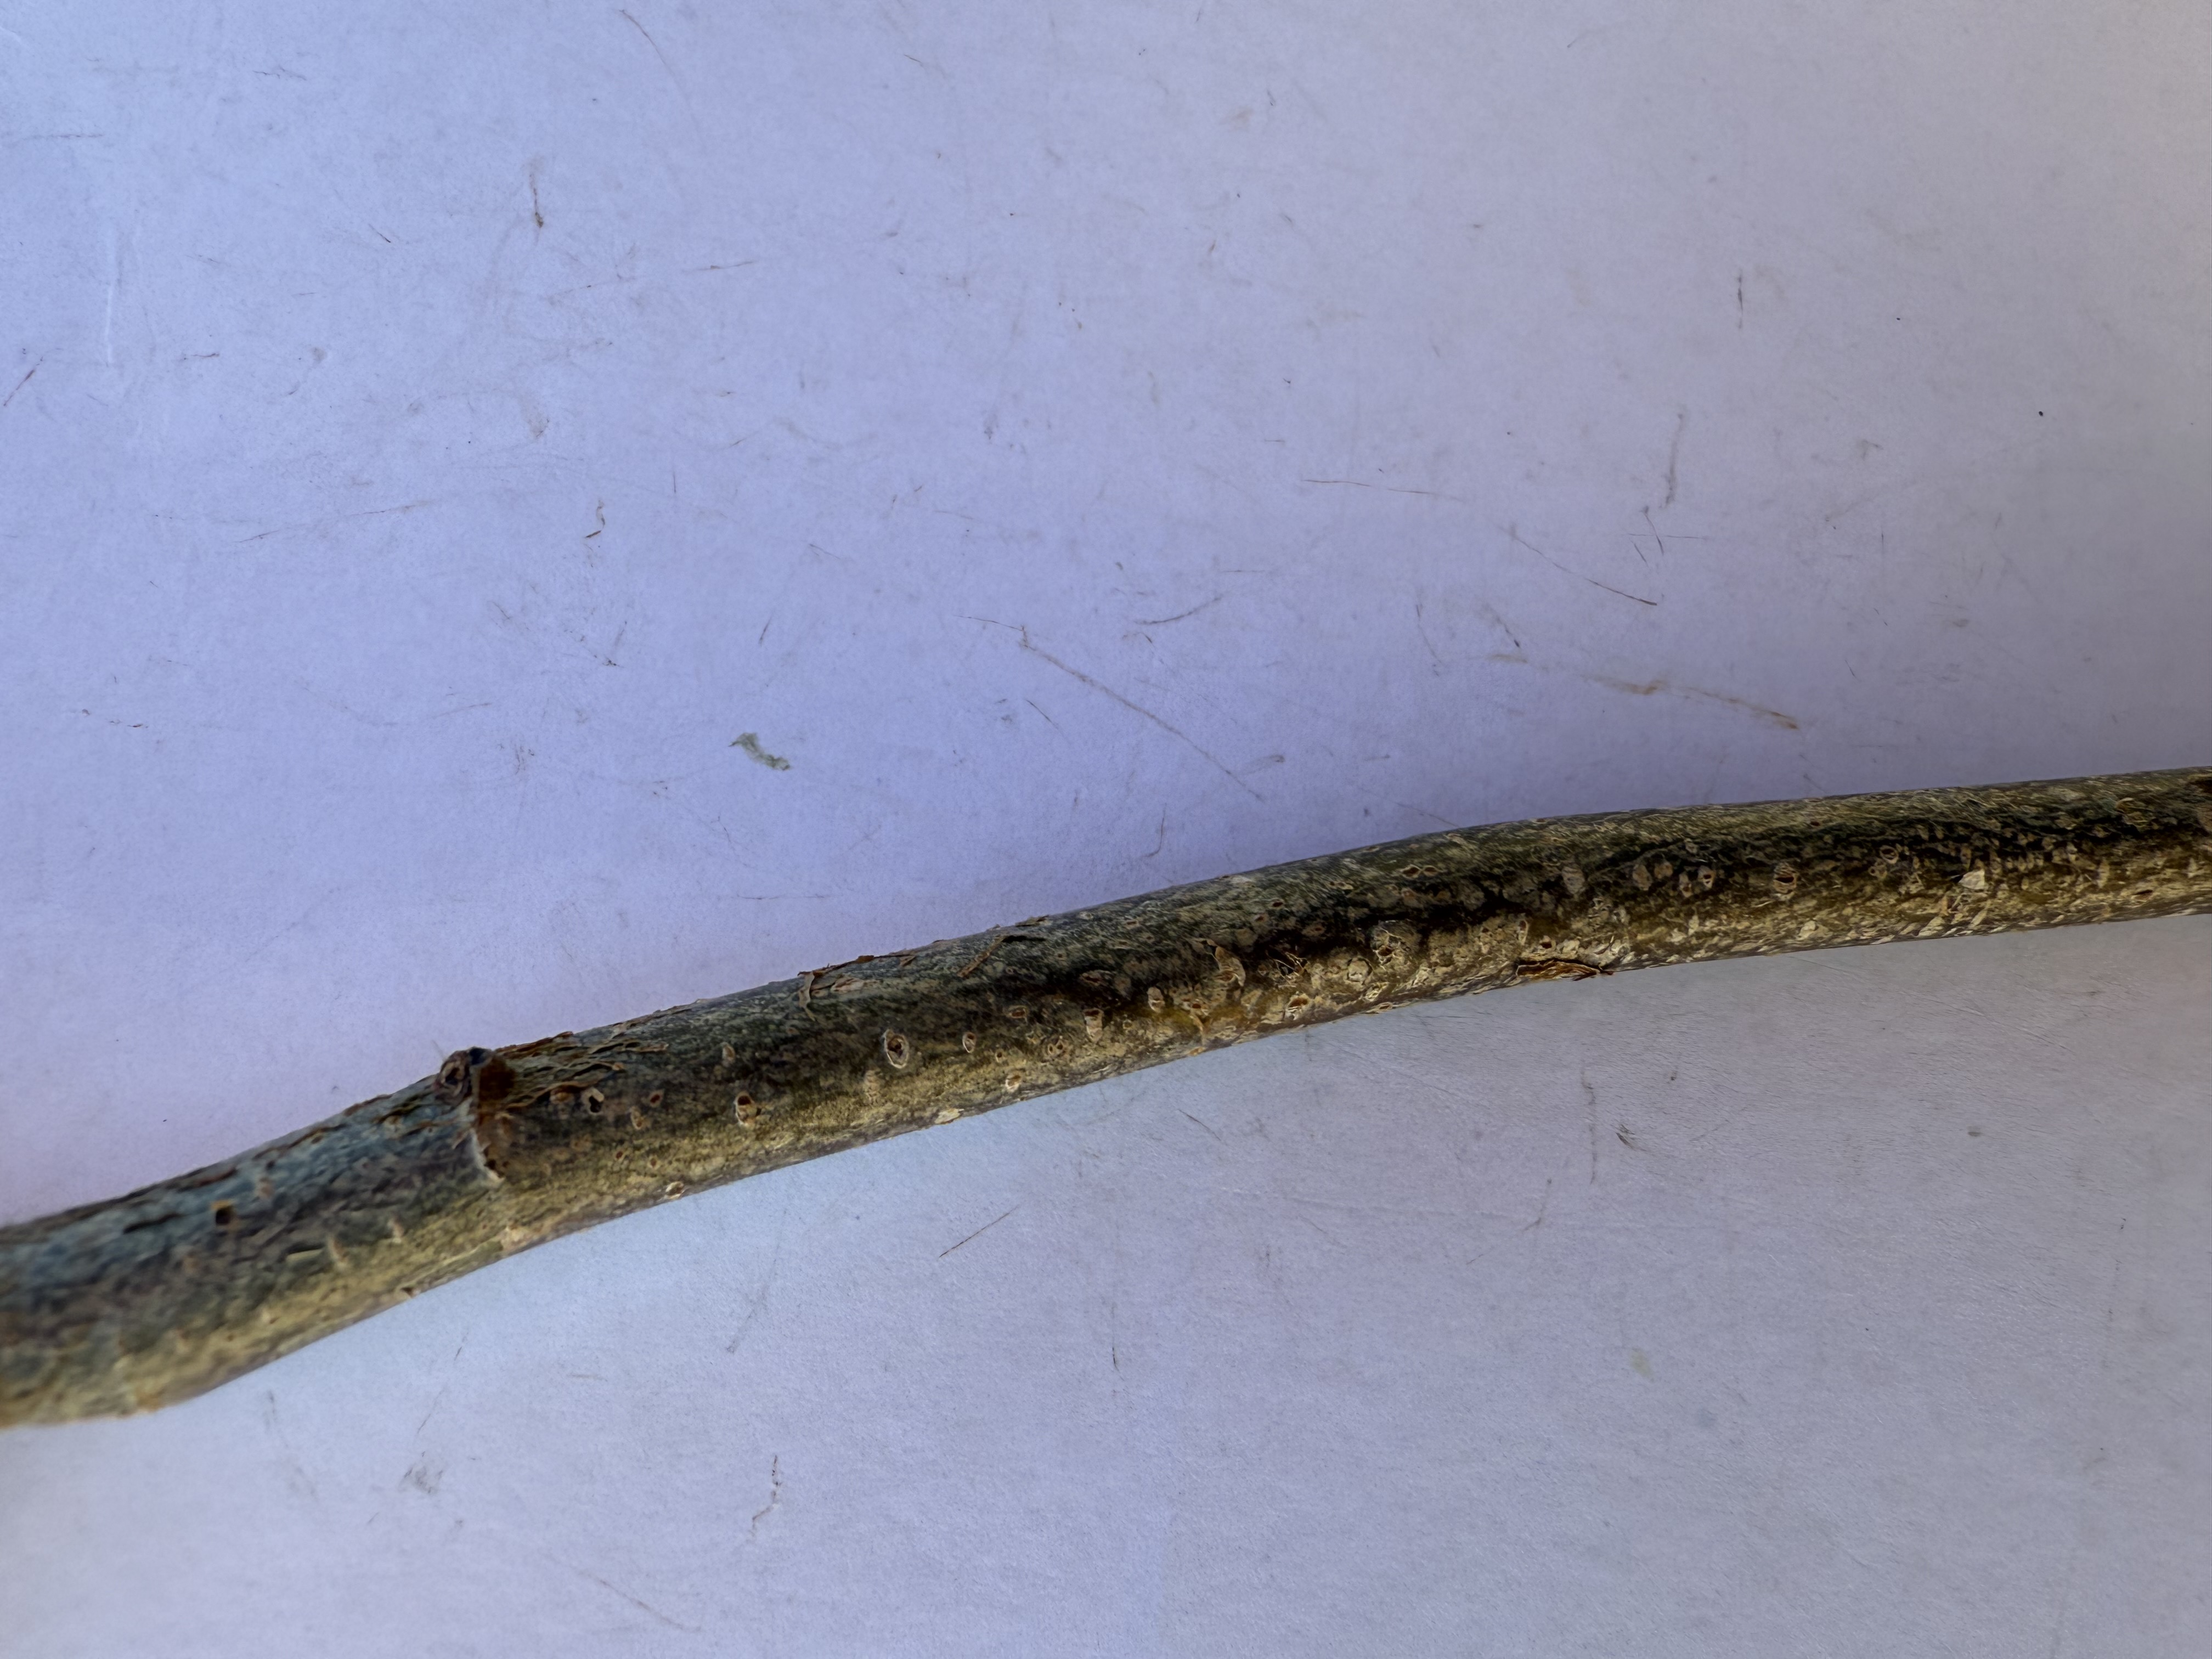
Variety: Hazelnut